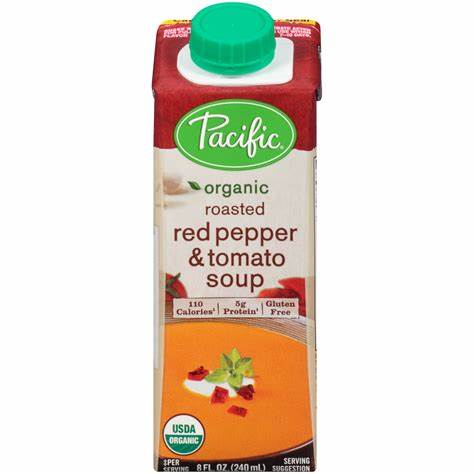
Waste category: cardboard